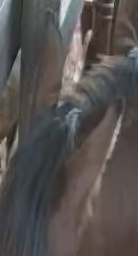
Face region: ears (position_of_ears)
Pain indicator: obviously_present